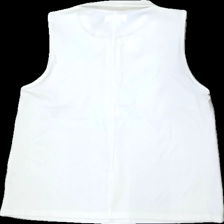
View: back
Type: Tank top
Category: Ladies
Brand: Holly And Whyte (Lindex)
Colors: White
Material: 64% nylone 36% viscose
Cut: Regular
Size: S
Season: All
Stains: Major
Damage: gul krage
Damage location: top center
Damage 2 location: top left
Damage 3 location: top left
Price range: <50
Recommended usage: Export
Description: vitt linne med gul krage